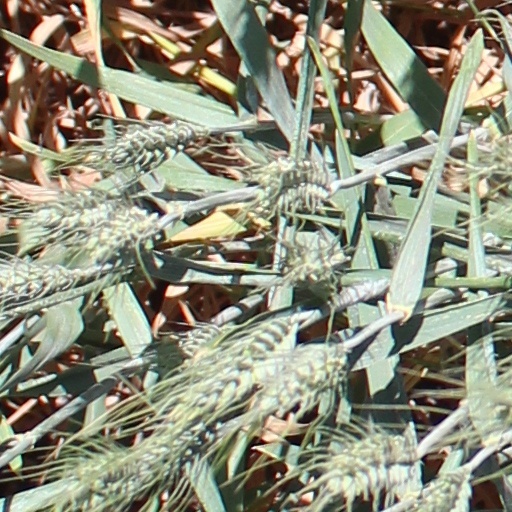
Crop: wheat